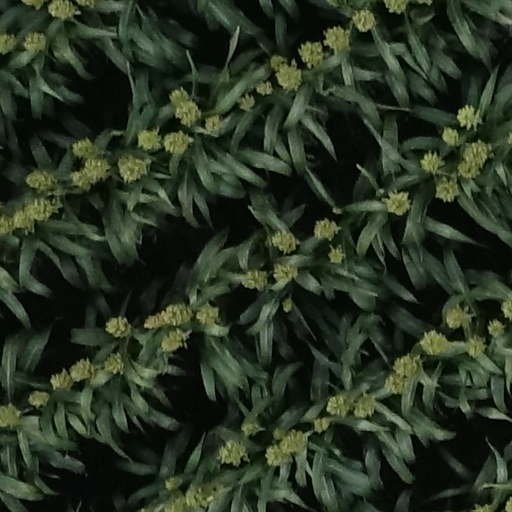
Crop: sorghum